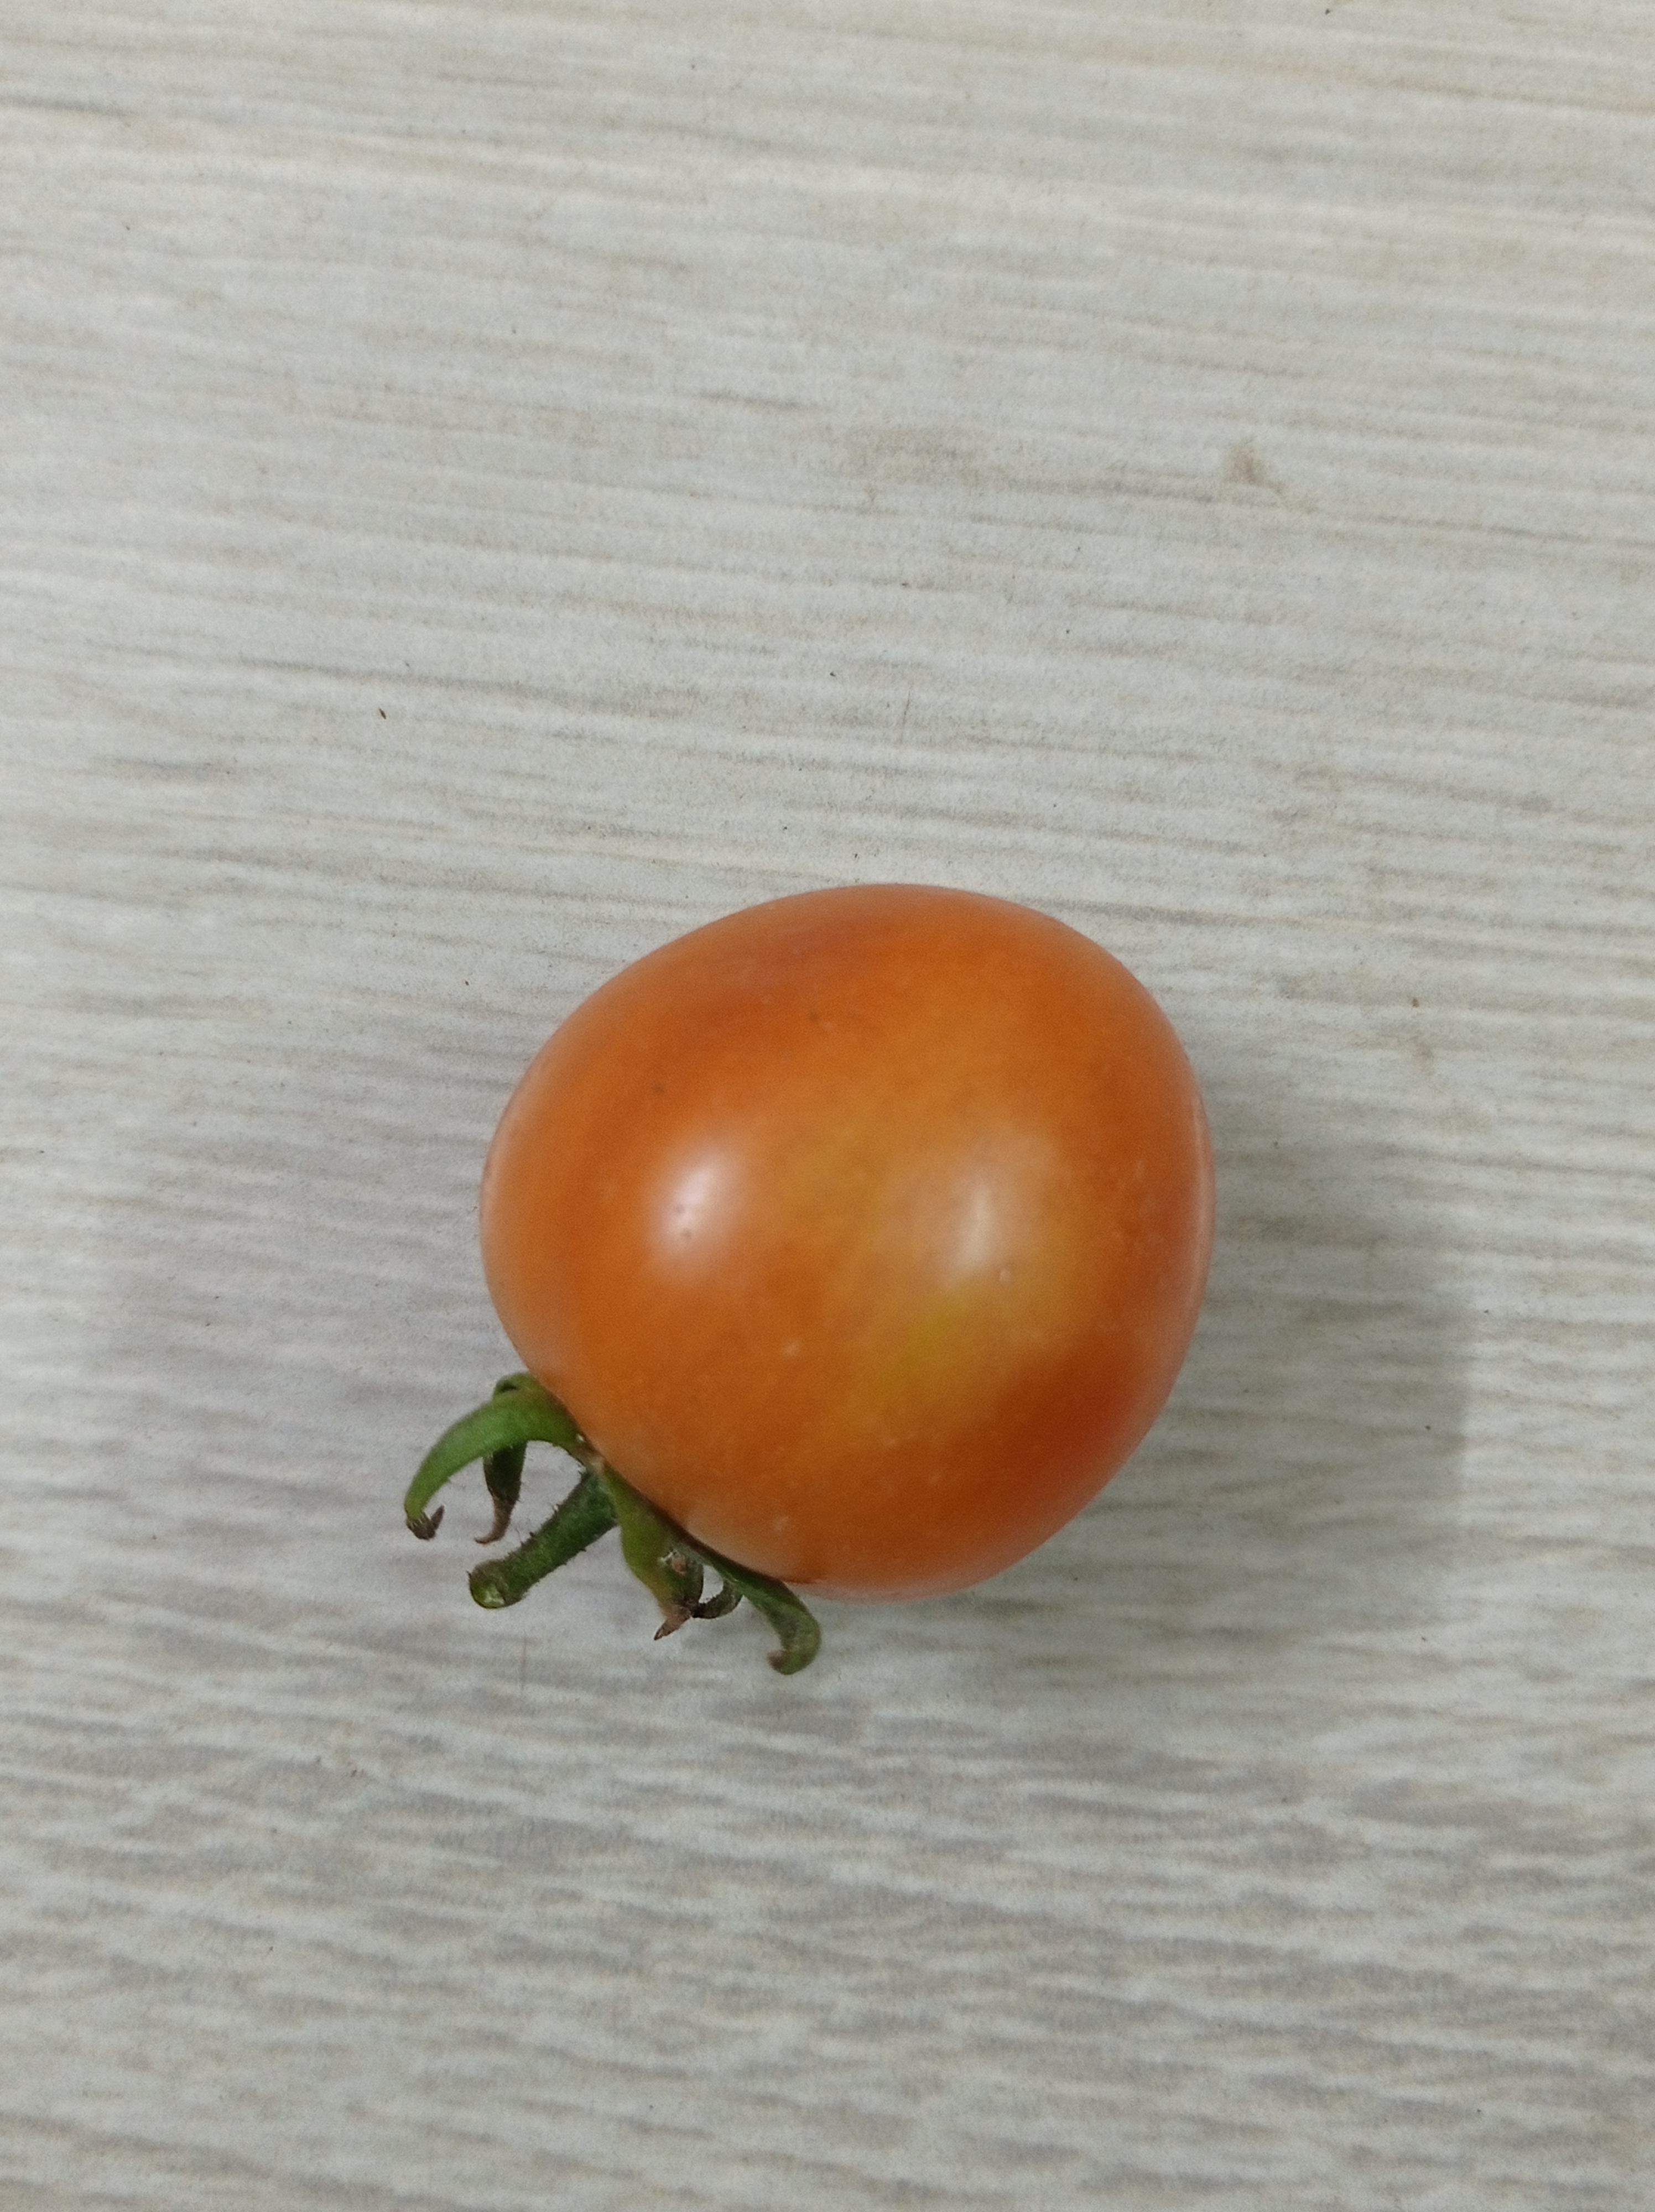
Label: Fresh